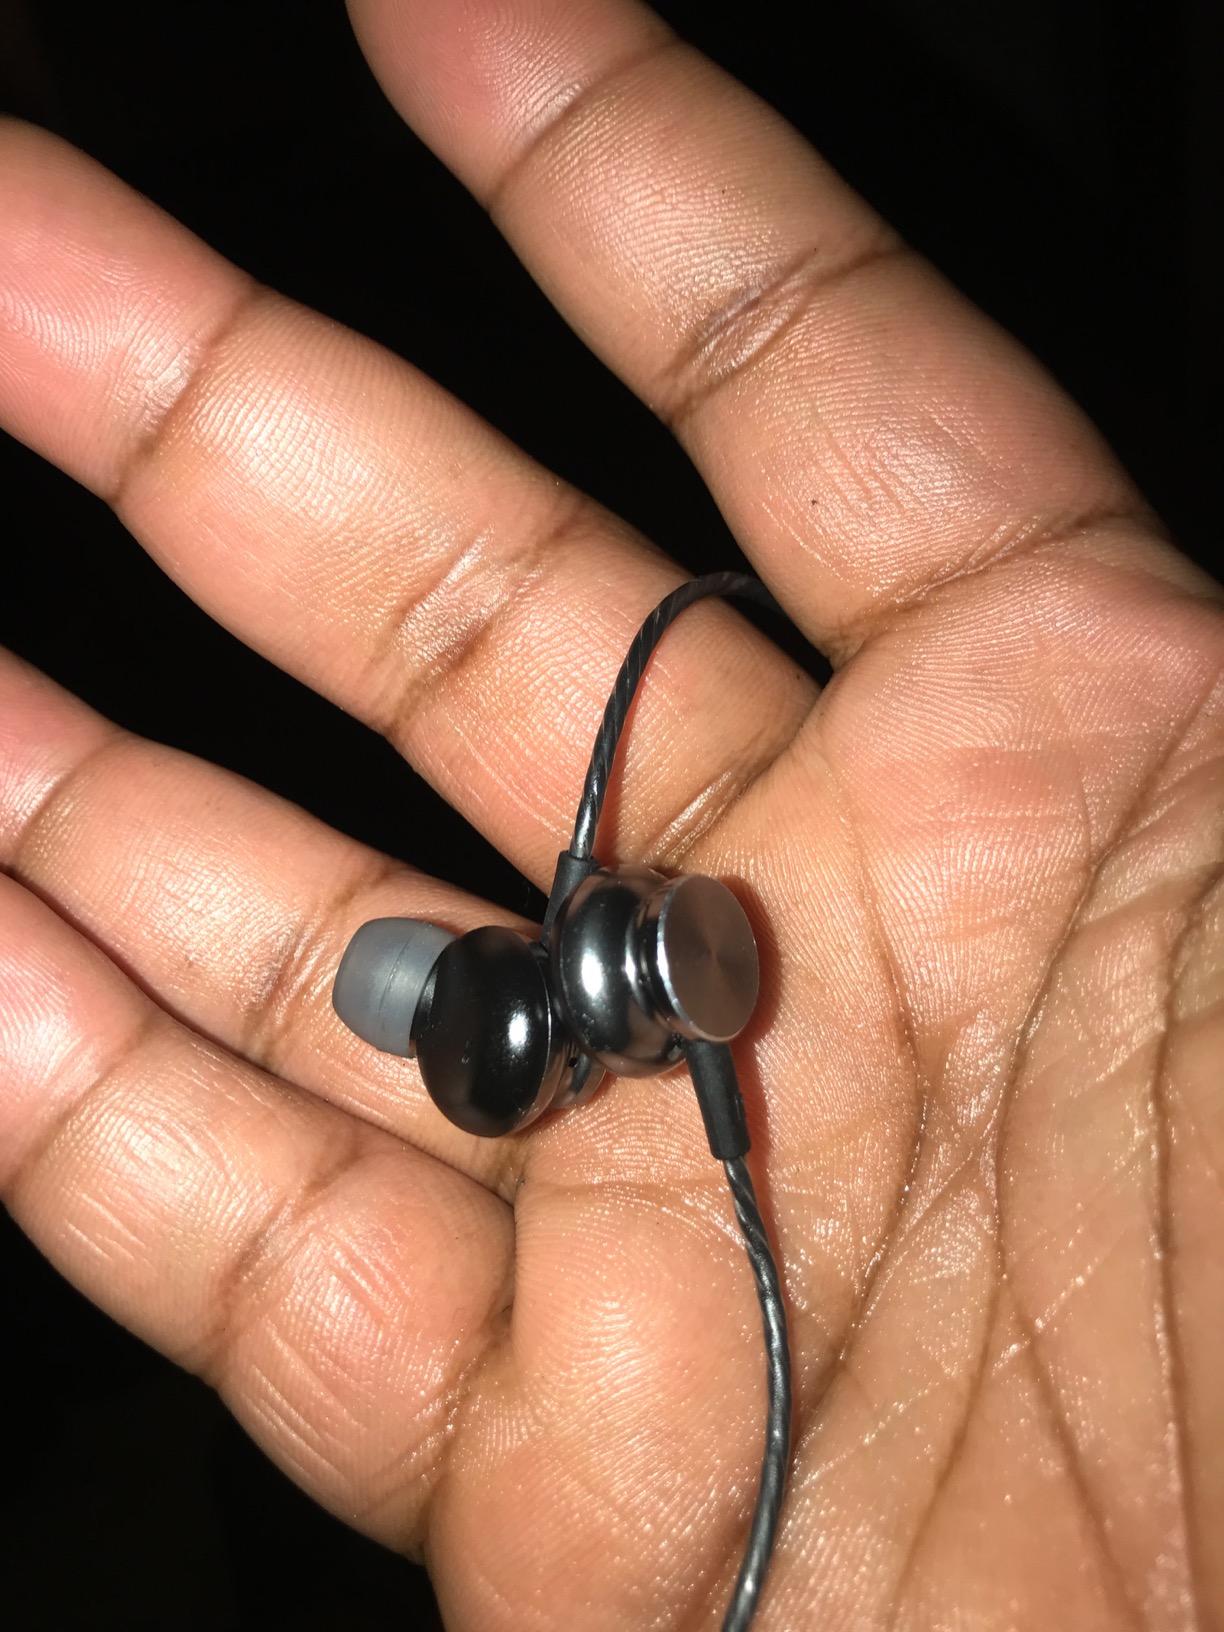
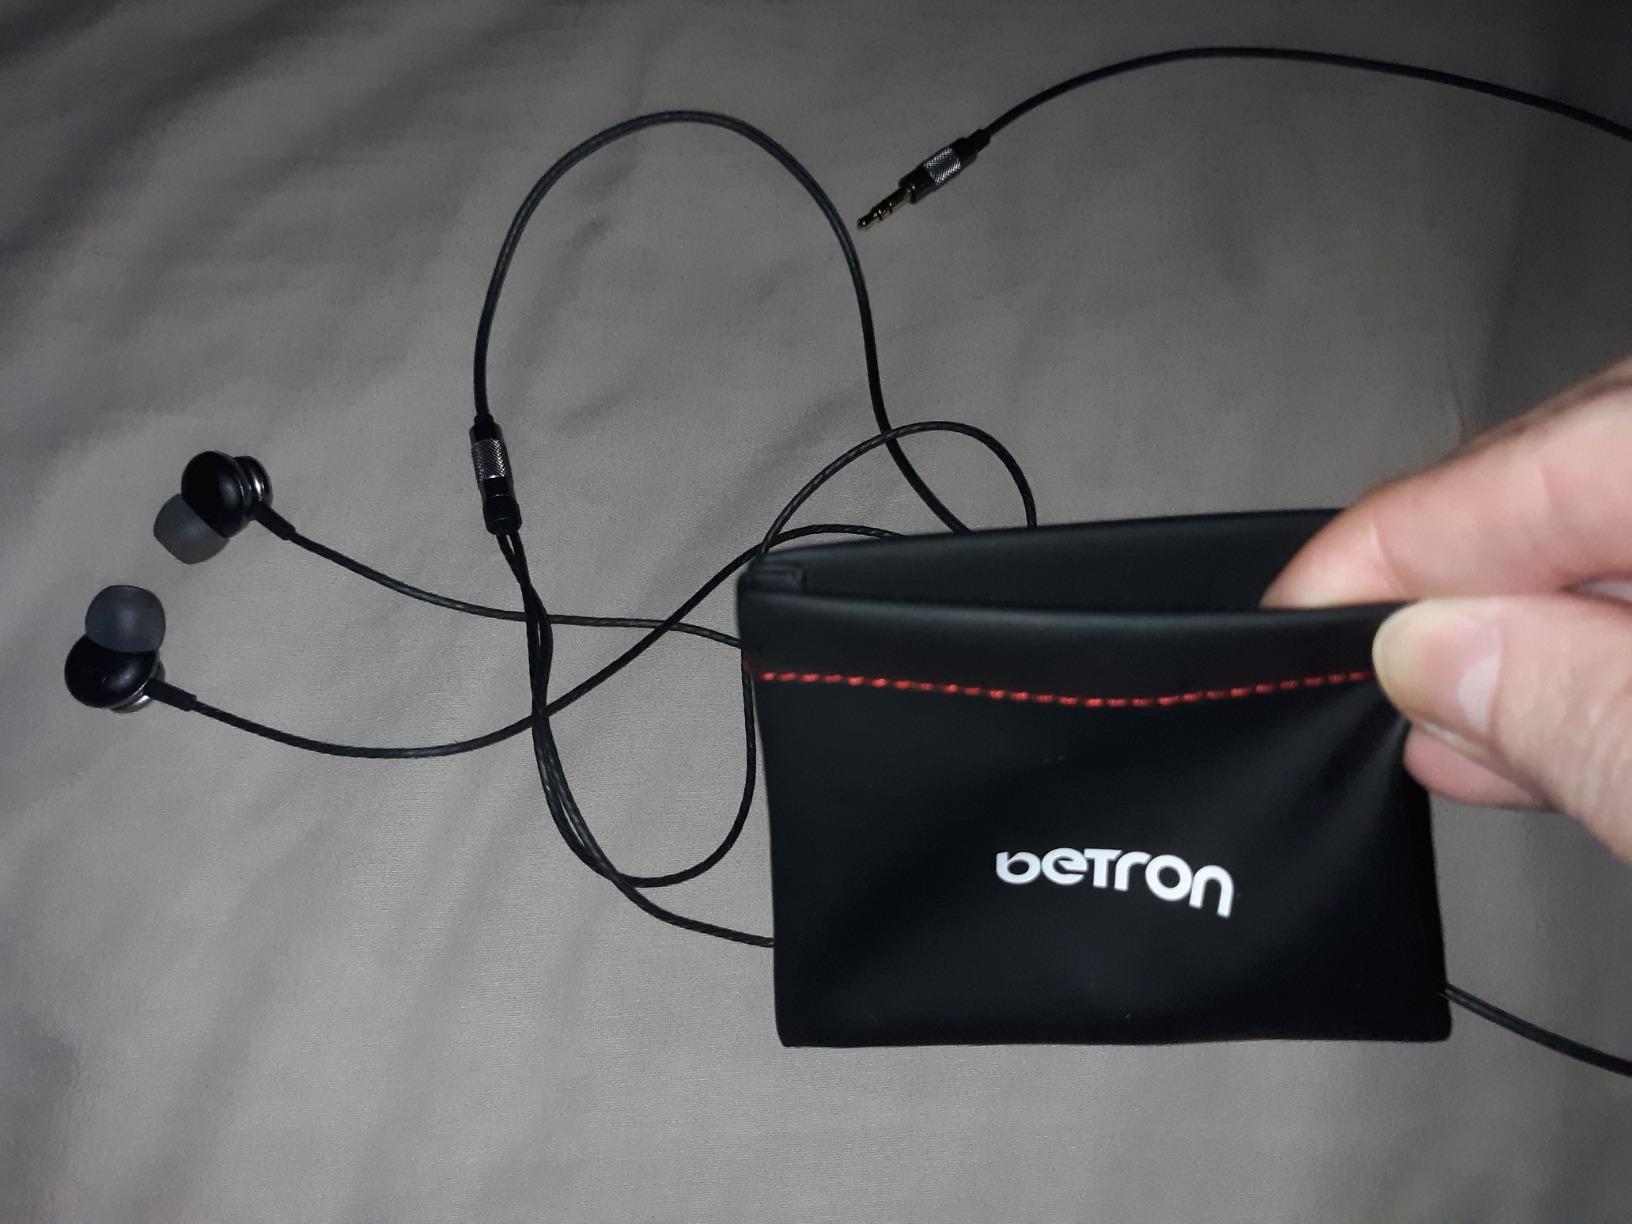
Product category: headphones
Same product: yes